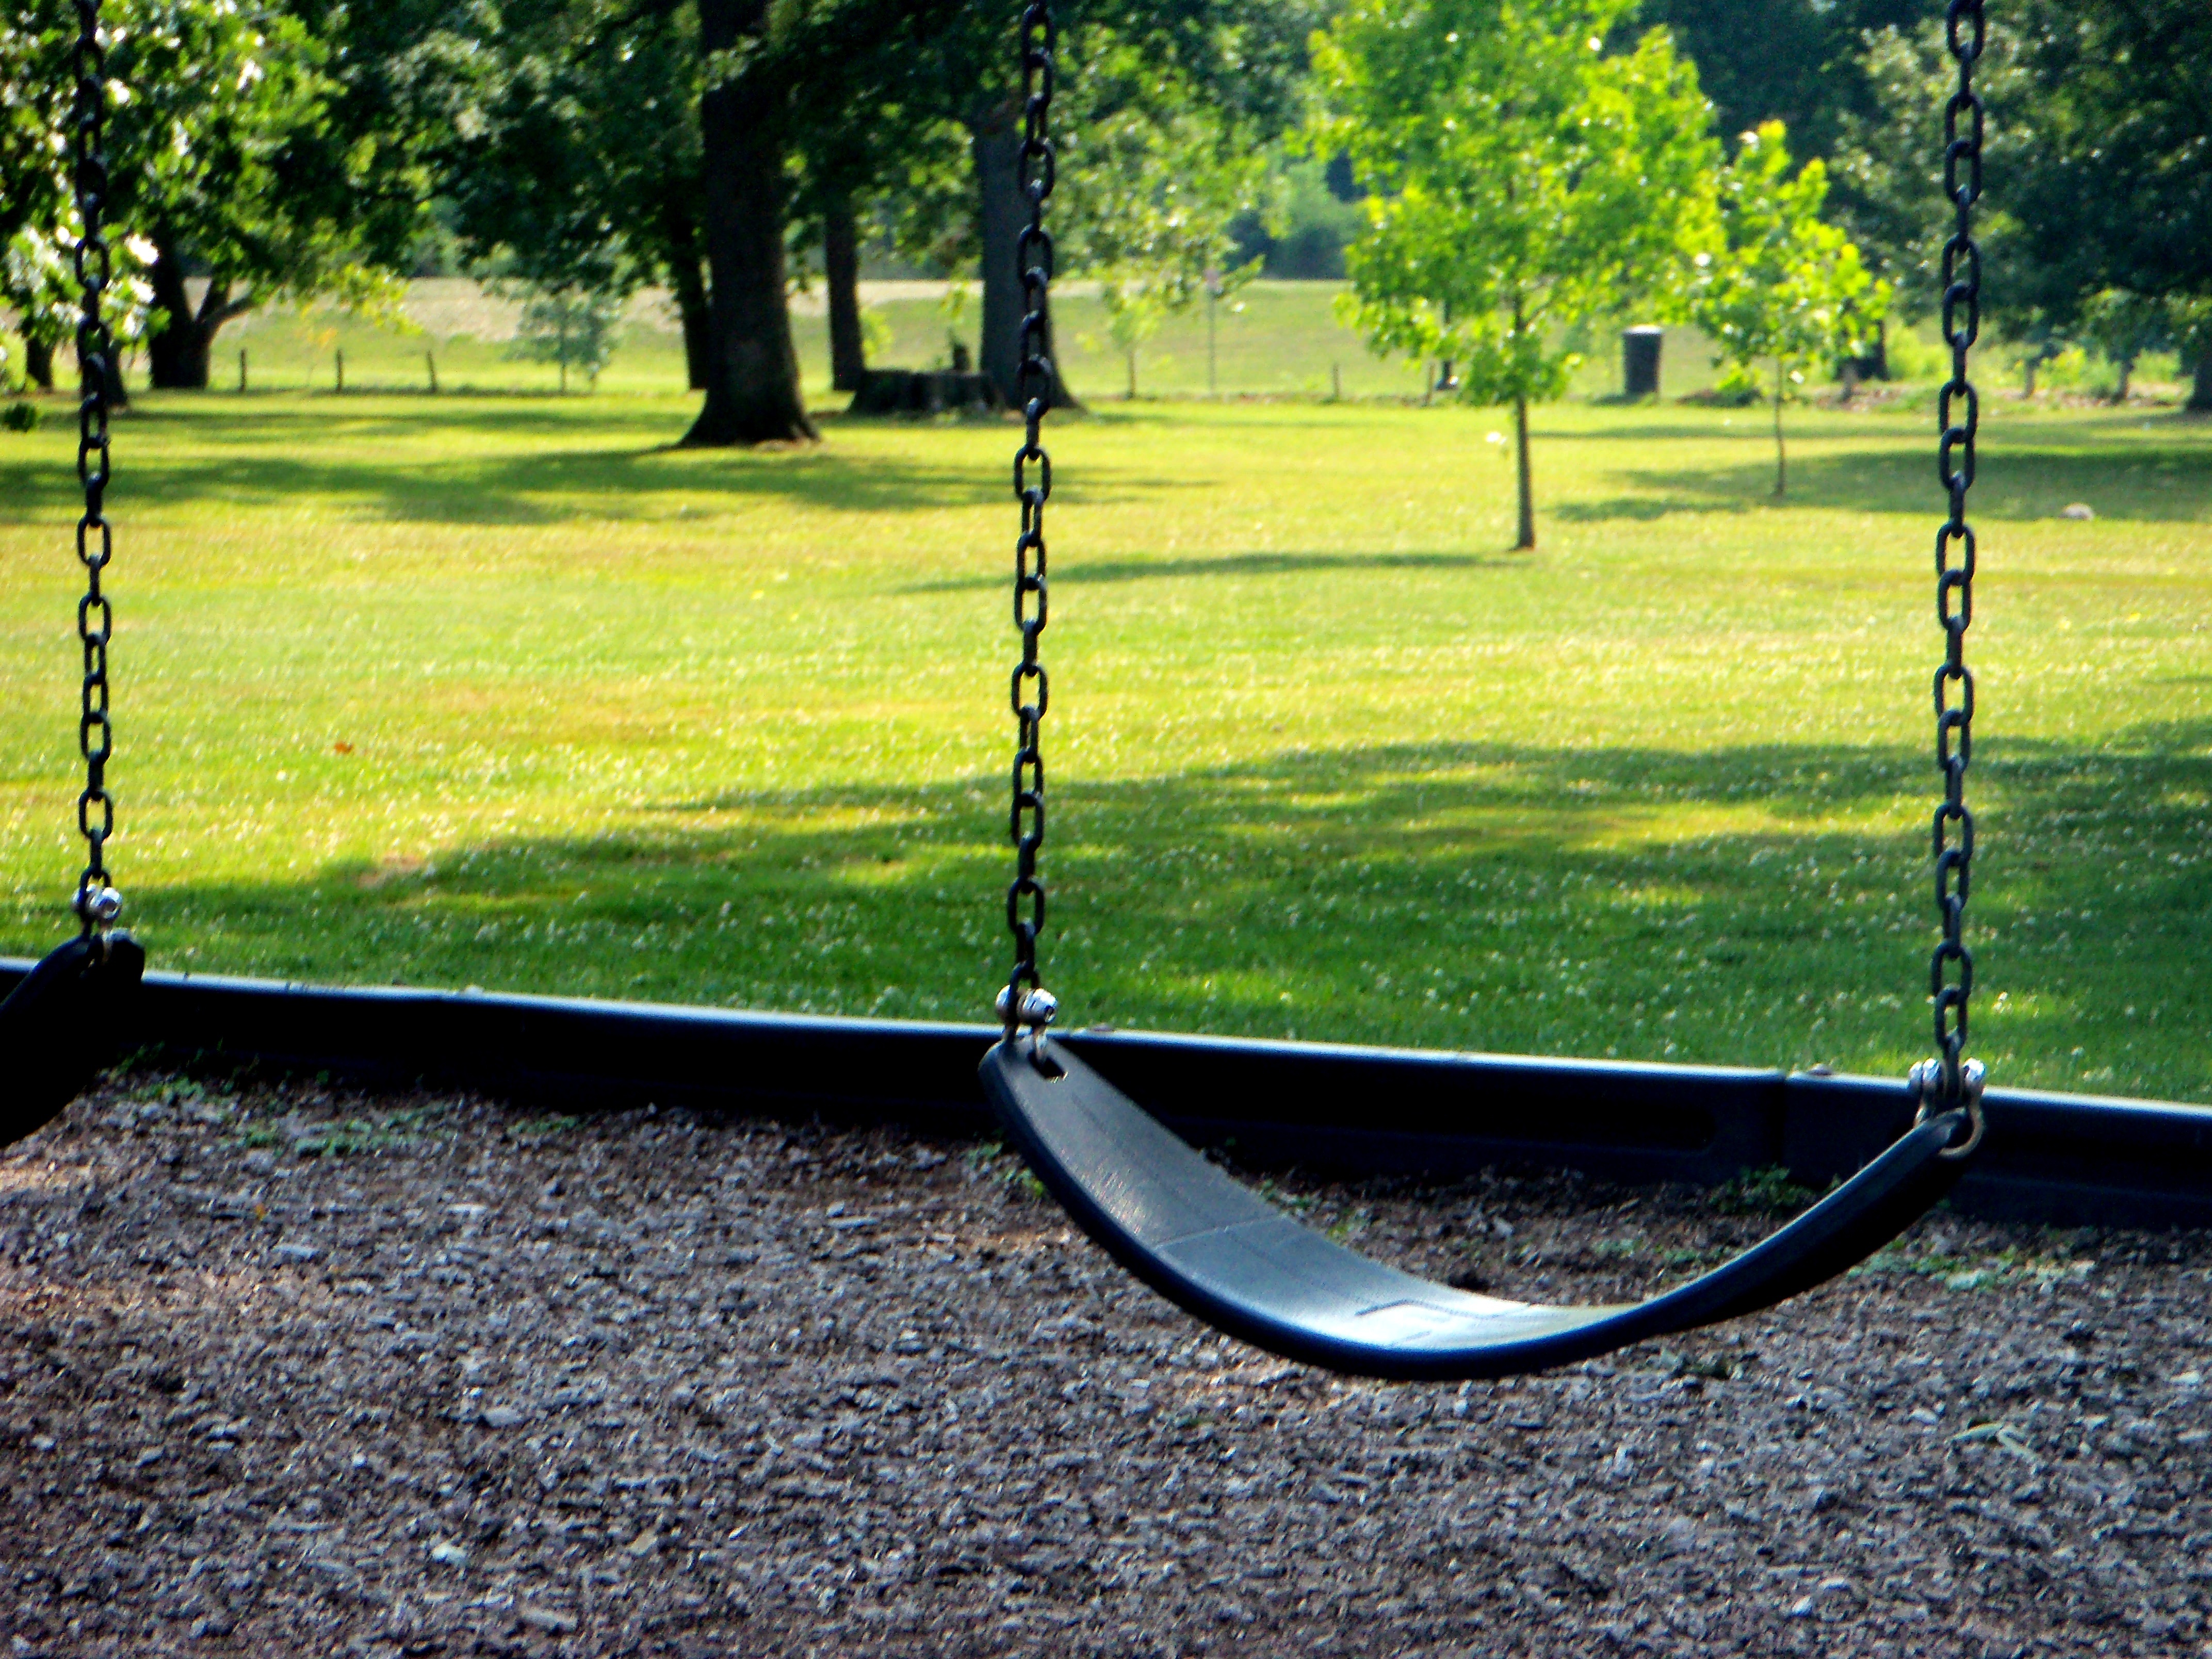
grass, outdoor, lawn, play, summer, recreation, young, park, backyard, playing, childhood, swing, activity, children, fun, happiness, playground, joy, day, active, outdoor recreation, kids playground, outdoor play equipment